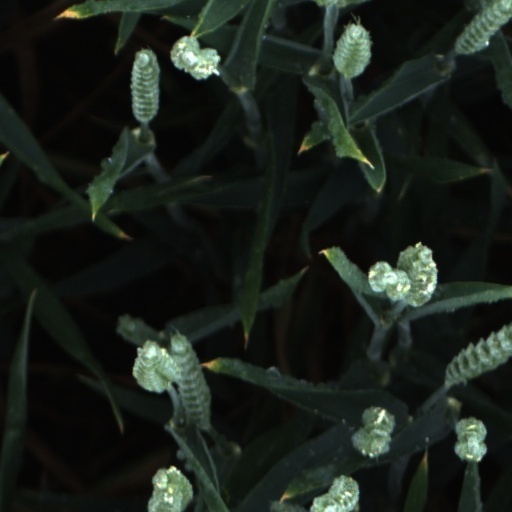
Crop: wheat